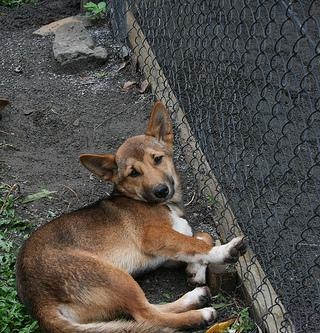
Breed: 217-n000079-dingo